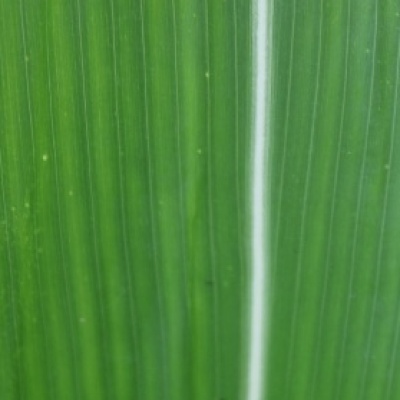
Label: Corn_(Maize)___Leaf_Spot